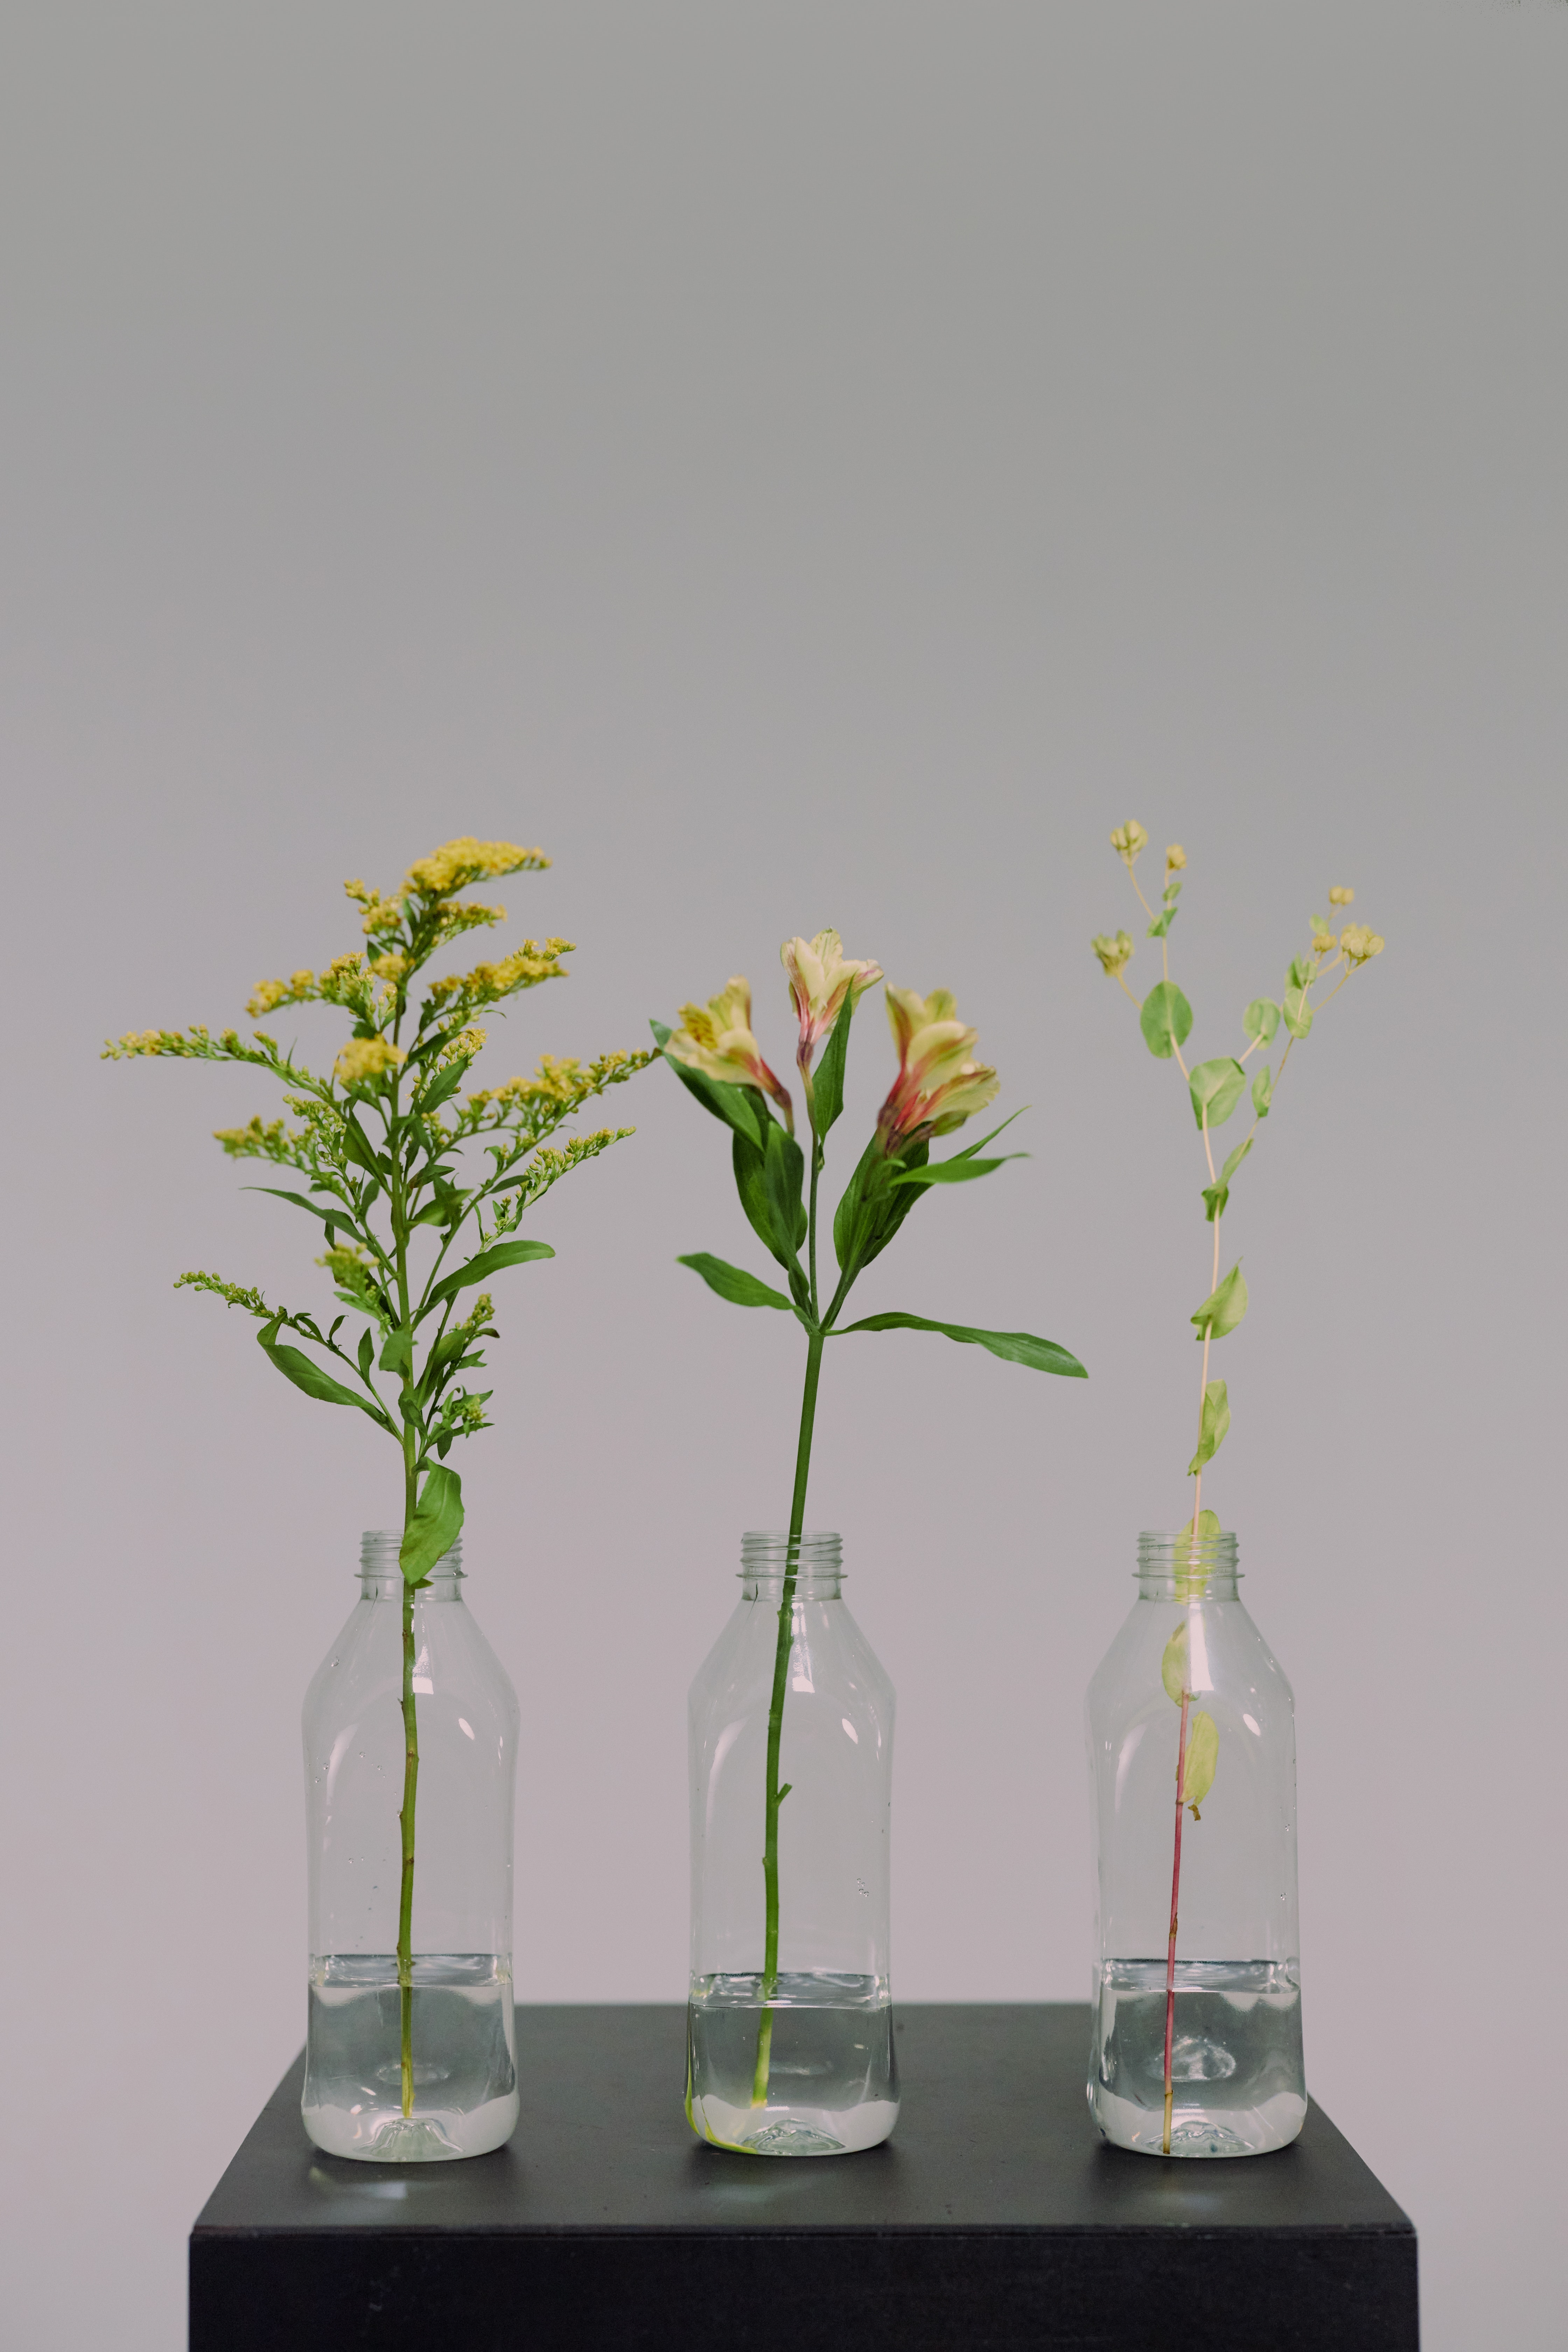
natural, flower, plant, houseplant, flowerpot, vase, drinkware, petal, branch, tree, grass, liquid, art, artifact, flower arranging, twig, flowering plant, bouquet, Pedicel, annual plant, herbaceous plant, cut flowers, artificial flower, glass, event, centrepiece, floral design, floristry, table, still life photography, rose, herb, plant stem, tableware, room, wildflower, interior design, sunflower, still life, artwork, barware, anthurium, sound box